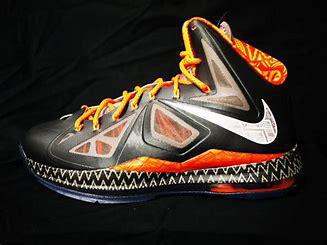
Brand: Nike
Model: Lebron 10